List of Major League Baseball career double plays leaders

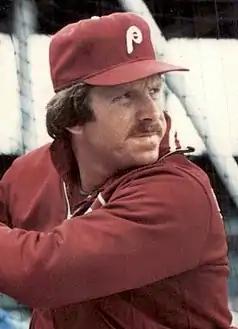
Mike Schmidt holds the National League record.

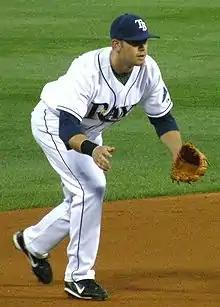
Evan Longoria has led the American League in double plays three times in his career.

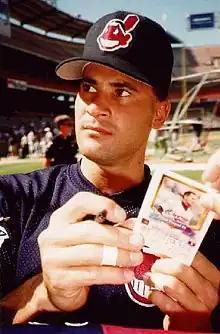
Omar Vizquel, the all-time leader in double plays by a shortstop.

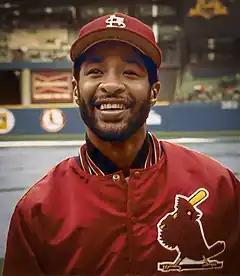
Ozzie Smith holds the National League record.

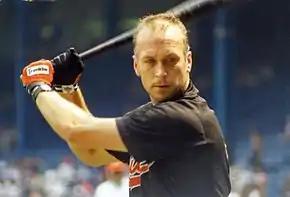
Cal Ripken Jr. holds the American League record, and led the AL in double plays a record eight times.

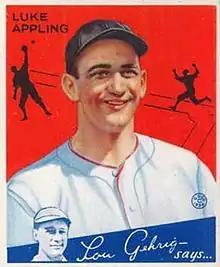
Luke Appling held the major league record for 24 years.

Most of the career leaders are relatively recent players who have benefitted from improved infield defense, with equipment of better quality; only six of the top 25 players made their major league debut before 1966, none of them before 1944. Only seven of the top 84 single-season totals were recorded before 1949, and only two of the top 152 were recorded before 1918. Brooks Robinson holds the record for the most career double plays by a third baseman with 618.